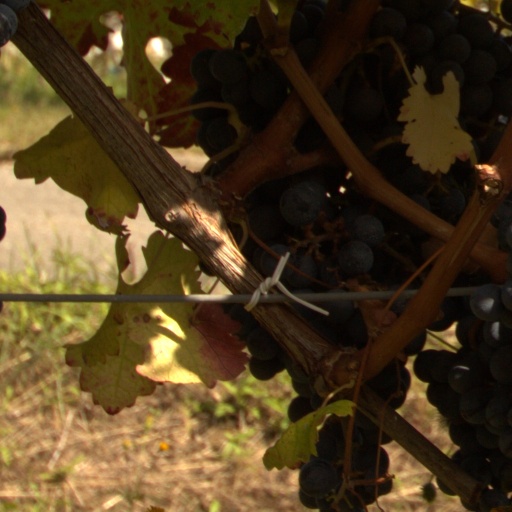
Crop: grape